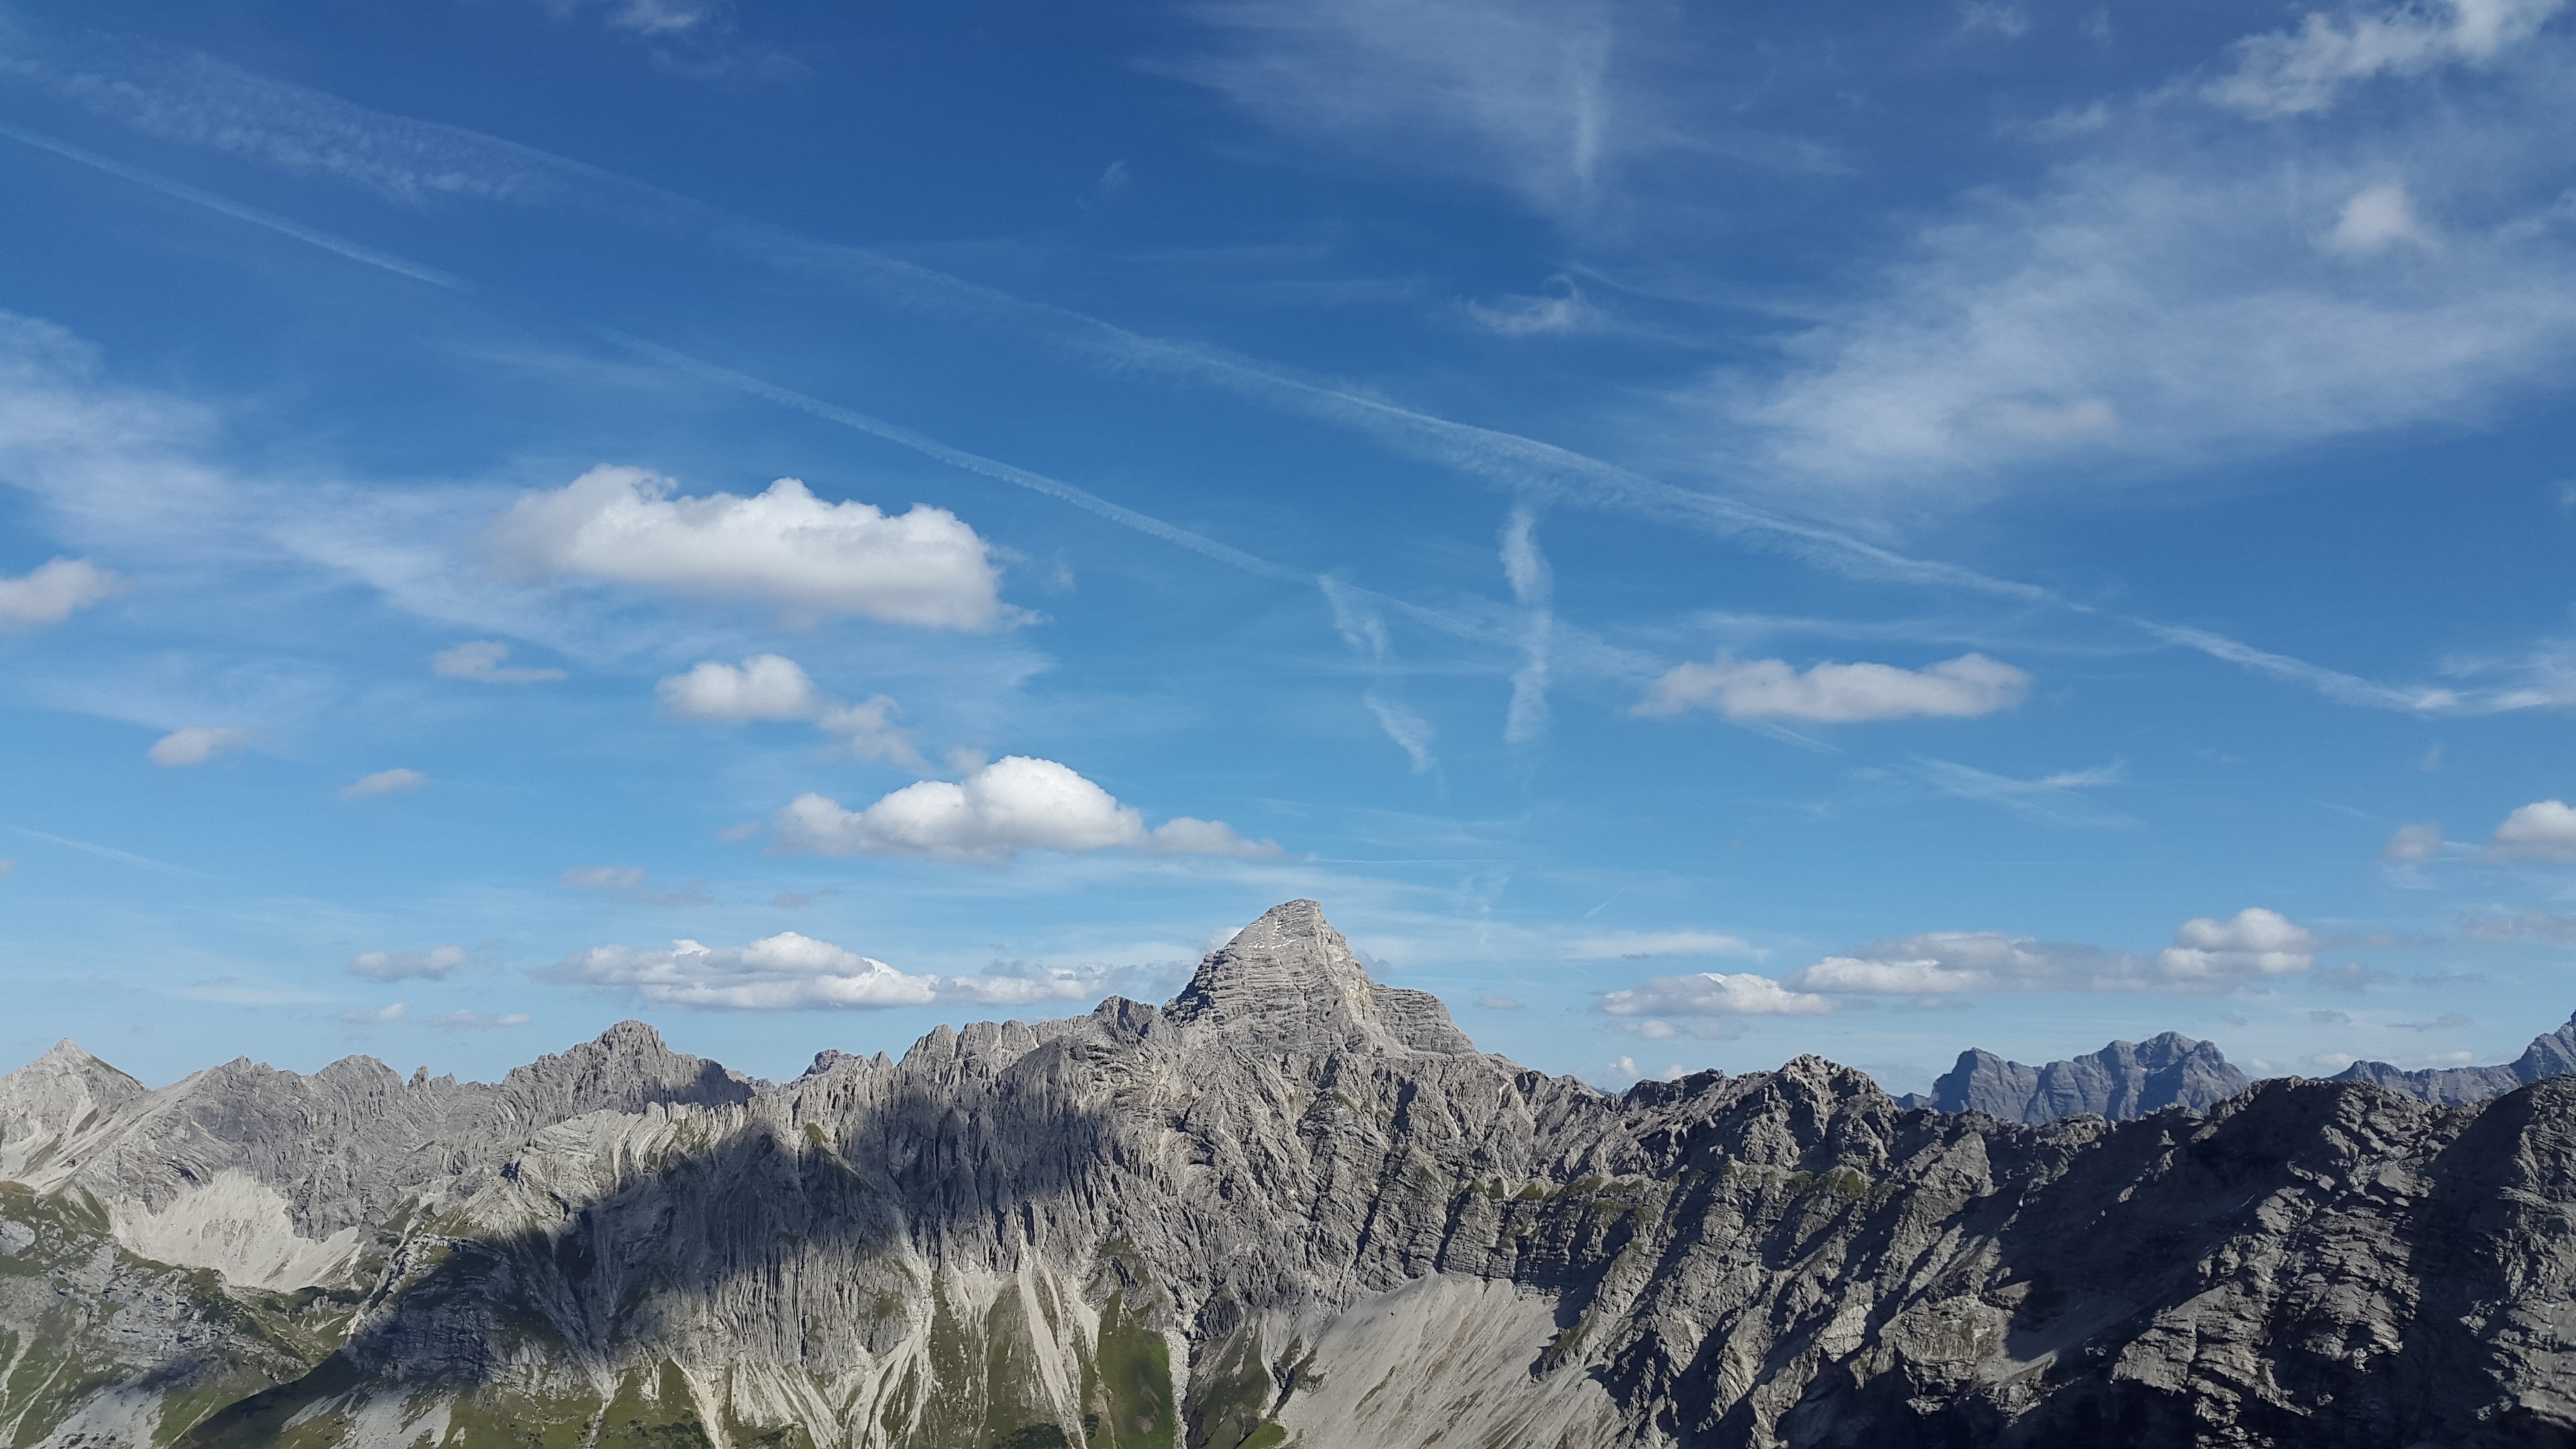
landscape, nature, outdoor, horizon, wilderness, mountain, cloud, sky, hiking, meadow, valley, mountain range, alpine, ridge, summit, mountains, alps, plateau, germany, landform, alpine panorama, allg u, allg u alps, oberallg u, hochvogel, ostrachtal, geographical feature, mountainous landforms